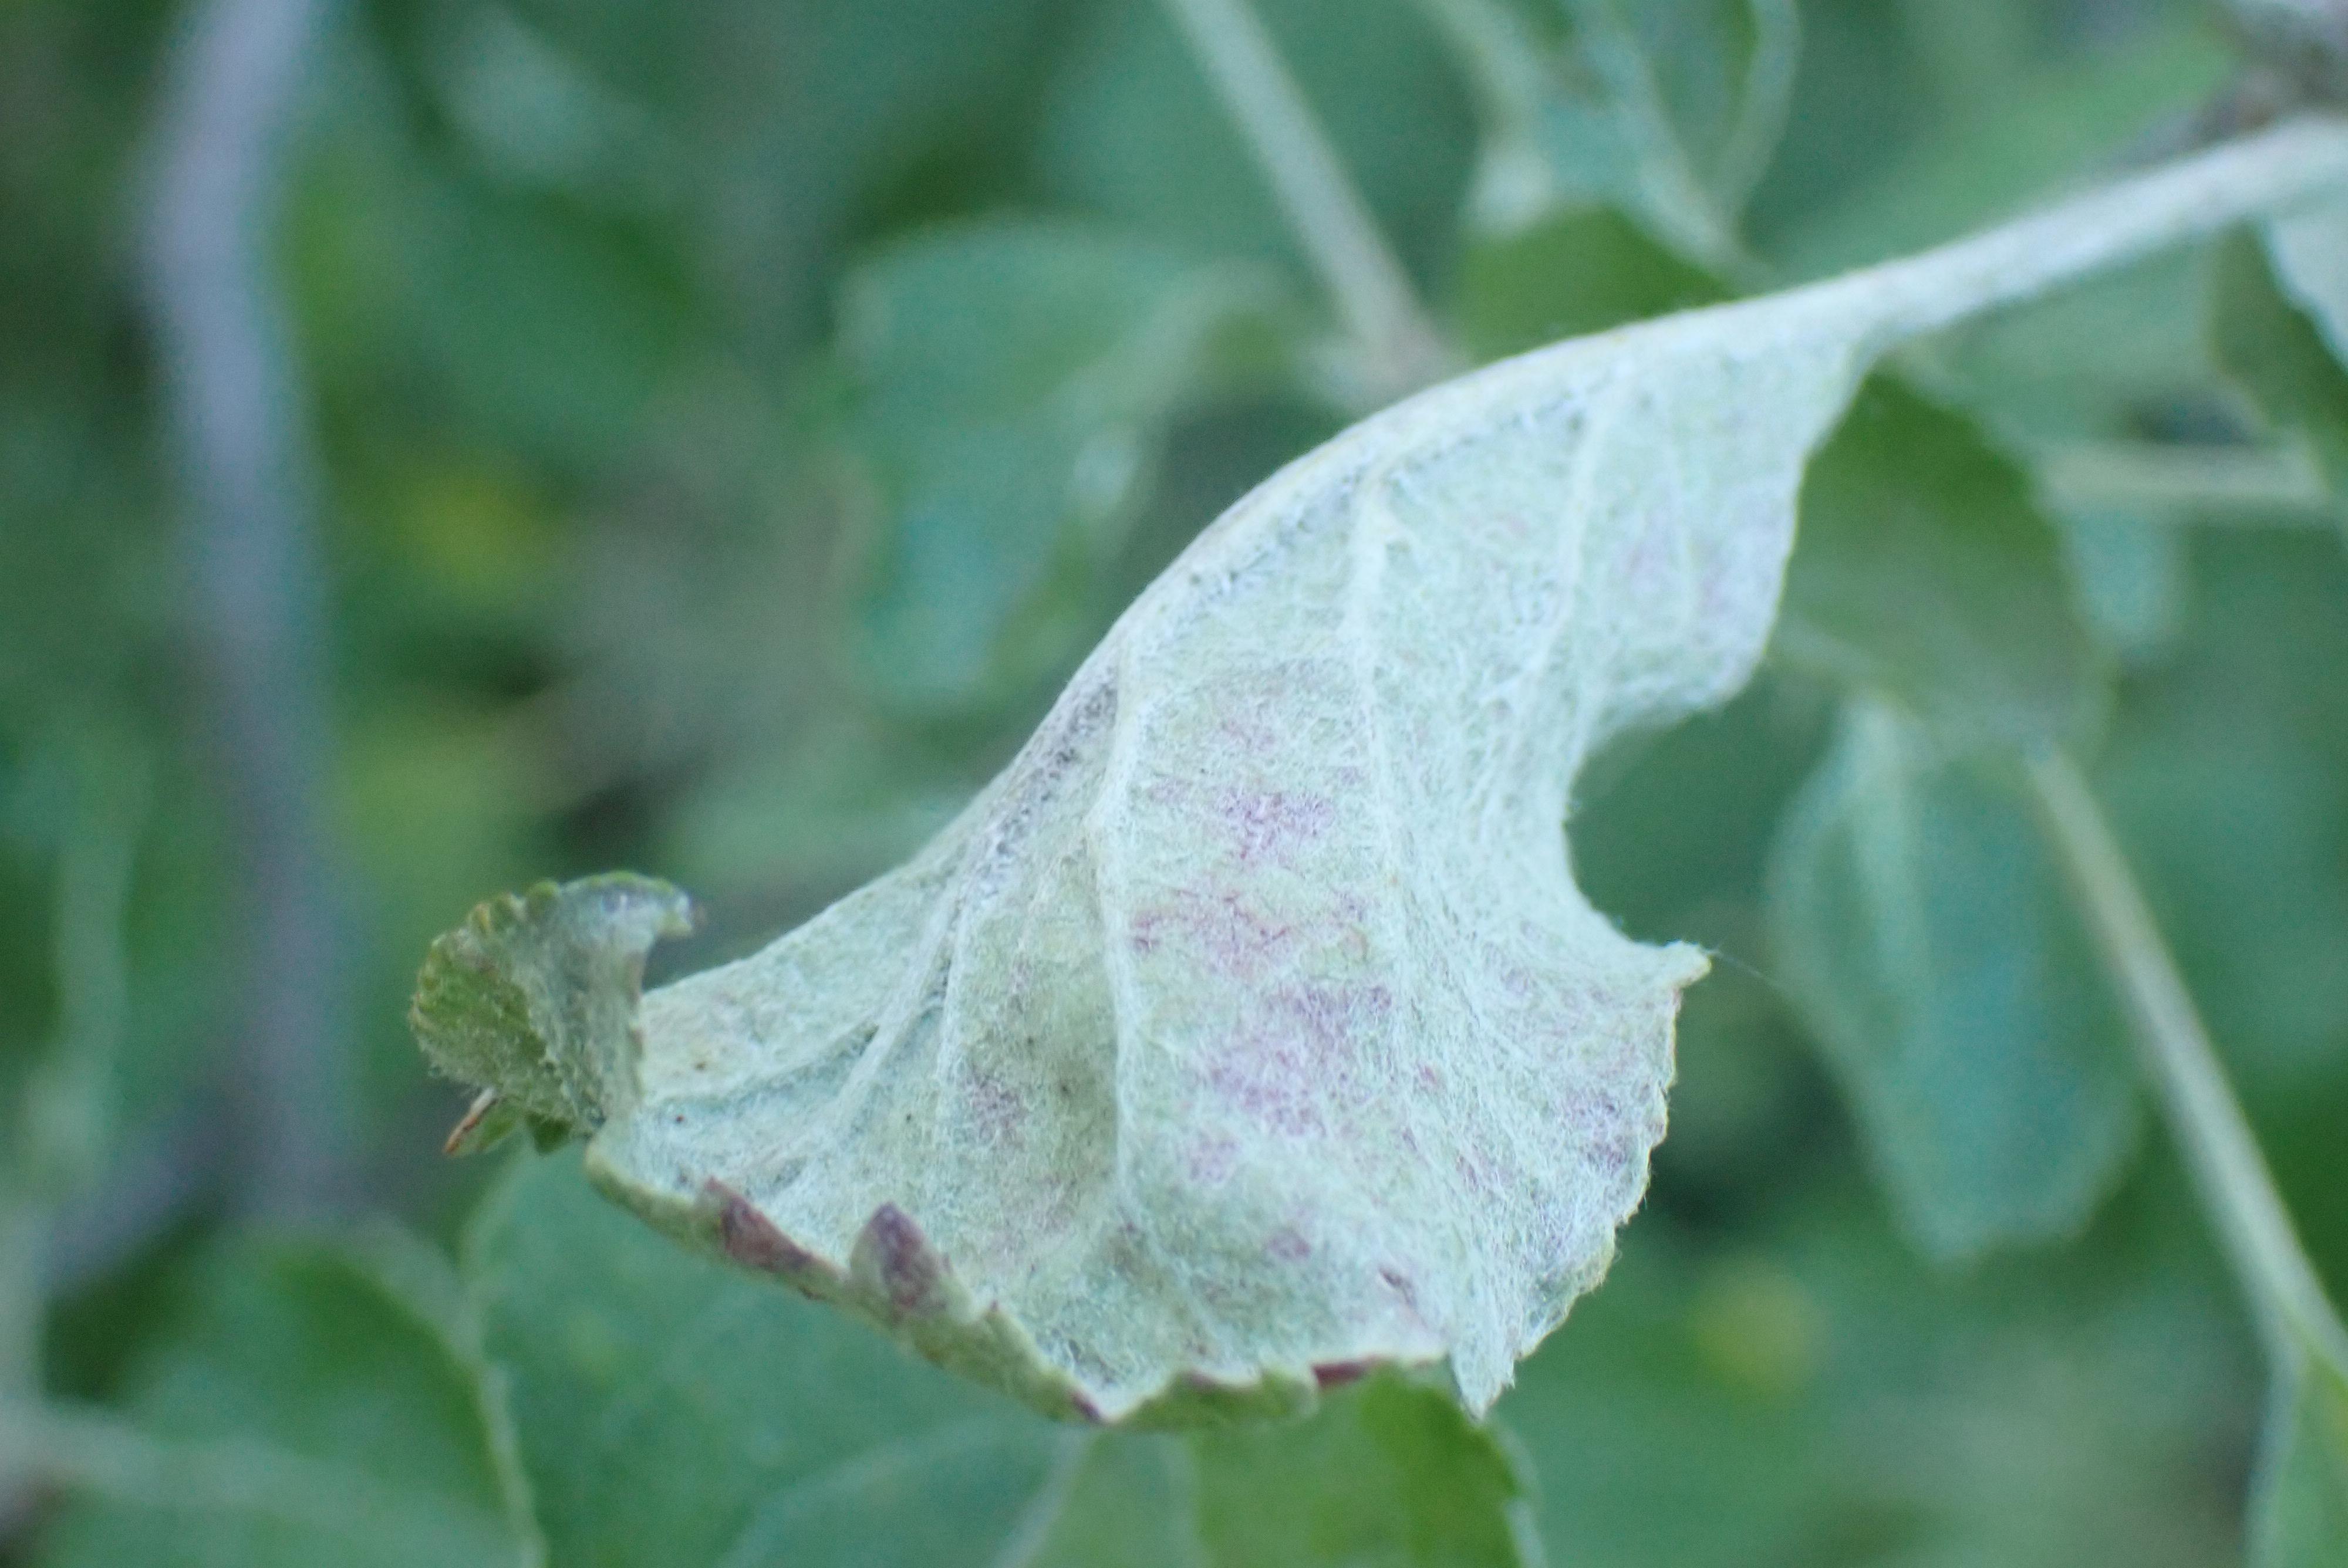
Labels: powdery_mildew